Rimbey

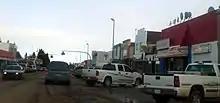
Store fronts in Rimbey

Rimbey is a town in central Alberta, Canada. It is located at the junction of Highways 20 and 53 in the Blindman River valley area approximately northwest of Red Deer and southwest of Edmonton.